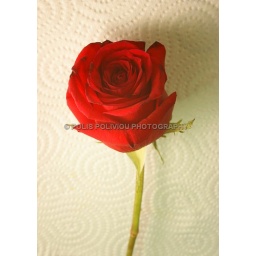
a rose flower in a simple background